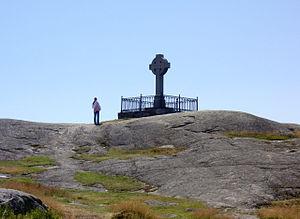
Birka et Hovgården sont deux sites de Suède formant un ensemble archéologique de l'âge des Vikings inscrit au patrimoine mondial de l'UNESCO, situés respectivement sur les îles de Björkö et Adelsö sur le lac Mälar, à environ 30 km de Stockholm.